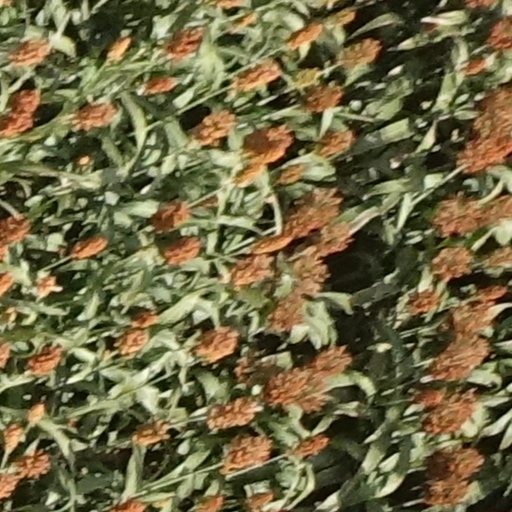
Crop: sorghum